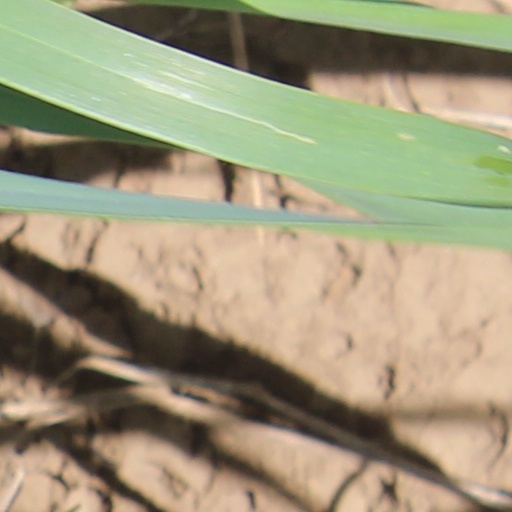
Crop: wheat